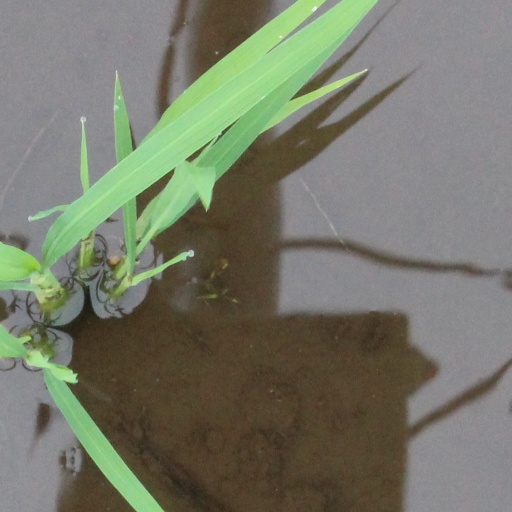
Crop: rice